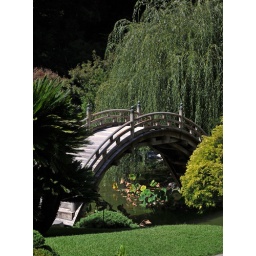
Japanese bridge in green